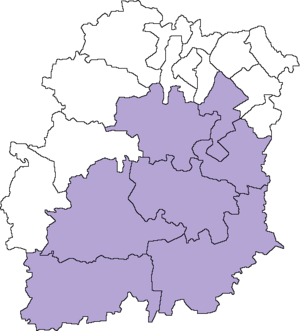
Carte de la deuxième circonscription de l'Essonne (91) entre 1967 et 1986
La deuxième circonscription de l’Essonne, aussi appelée circonscription d’Étampes, est une circonscription électorale législative française, subdivision du département de l'Essonne dans la région Île-de-France. Elle est représentée durant la XVᵉ législature par le député Bernard Bouley.